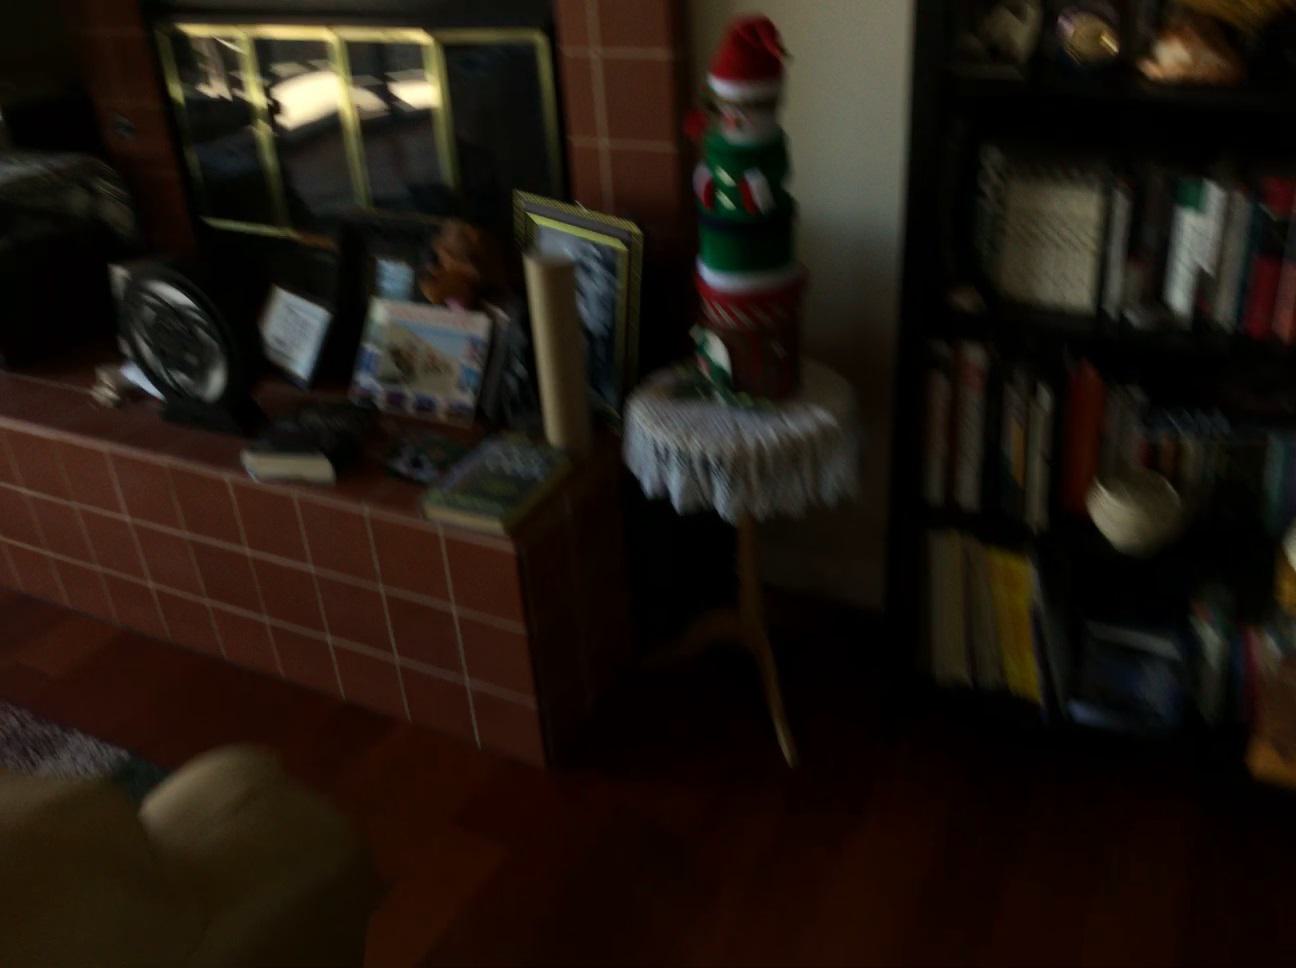
Question: Can the couch fit left of the tv from the world's perspective? Final answer should be yes or no.
Answer: No